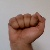
The image shows a hand gesture representing the letter 'A' in Indian Sign Language.